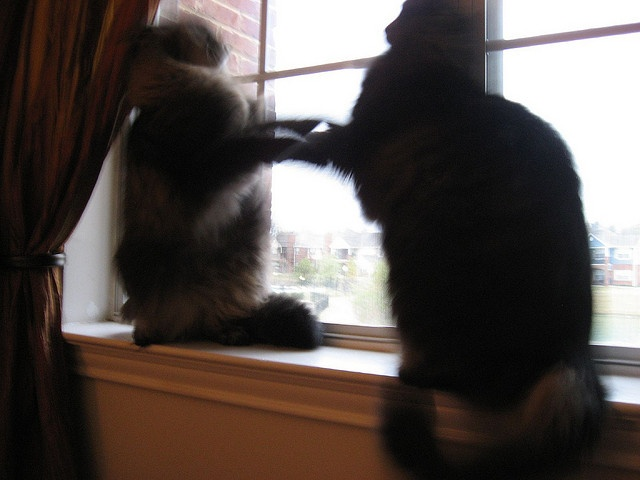
Two cats sitting in a window sill fighting.
A couple of dark color cats playing with each other by window
A pair of cats sit up and wrestle each other near a window.
Two cats fight with each other in a windowsill.
A blurry image of two cats fighting in front of a window.